Fictional universe of Avatar

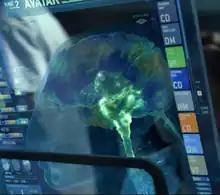
One of the futuristic computer screens, used for the AVATAR program, which employs 3D graphics and touchscreen interface.

Technologically, humans have achieved monumental advancements by 2154: interplanetary and interstellar space travel and colonization; virtual 3D printing and holography mapping; and advanced methods of cryonics and psionics (via synthetic telepathy interface) are employed. Using their capability of advanced genetic engineering, humans develop "Avatar" hybrid bodies from genetically distinct modified human DNA and Na'vi alien genetic material. Through psionics, genetically matched humans are then mind-linked to these "Avatars" for remote control operation. In the area of medicine, humans have developed advanced stem cell neuroregeneration technology that can cure Jake's paralysis. However, in 2154, it is still extremely expensive and is not covered by Veterans Affairs benefits. Thus, RDA is initially able to use Jake's desire to regain the use of his legs as leverage against him.